Bruderschaft des Kreuzes

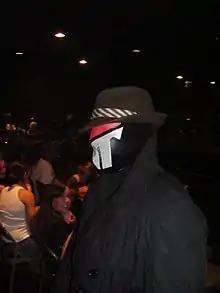
Vökoder in May 2009

On August 16, 2009, during the third night of the annual Young Lions Cup, a man dressed in a white mask and clothes confronted UltraMantis Black in the ring and gave him a box. Inside of the box was a message stating that a war was coming. That same man then began sending messages over the internet to UltraMantis saying that he and his Temple would be destroyed if he didn't return the Eye of Tyr to the "family". On October 18, 2009, at "Cibernetico Increible" the man was joined by another larger man dressed in similar fashion. Together, they appeared in the crowd and confronted UltraMantis, who proceeded to flee the arena. Following the event a cyborg named Vökoder, who had debuted during the Young Lions Cup, came to UltraMantis and offered to protect the Eye of Tyr. To convince him of his sincerity, Vökoder started interfering in UltraMantis' matches in order to help him win.